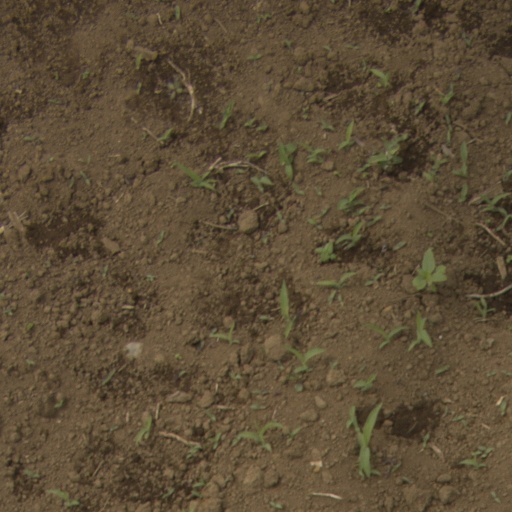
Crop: Jerusalem artichoke